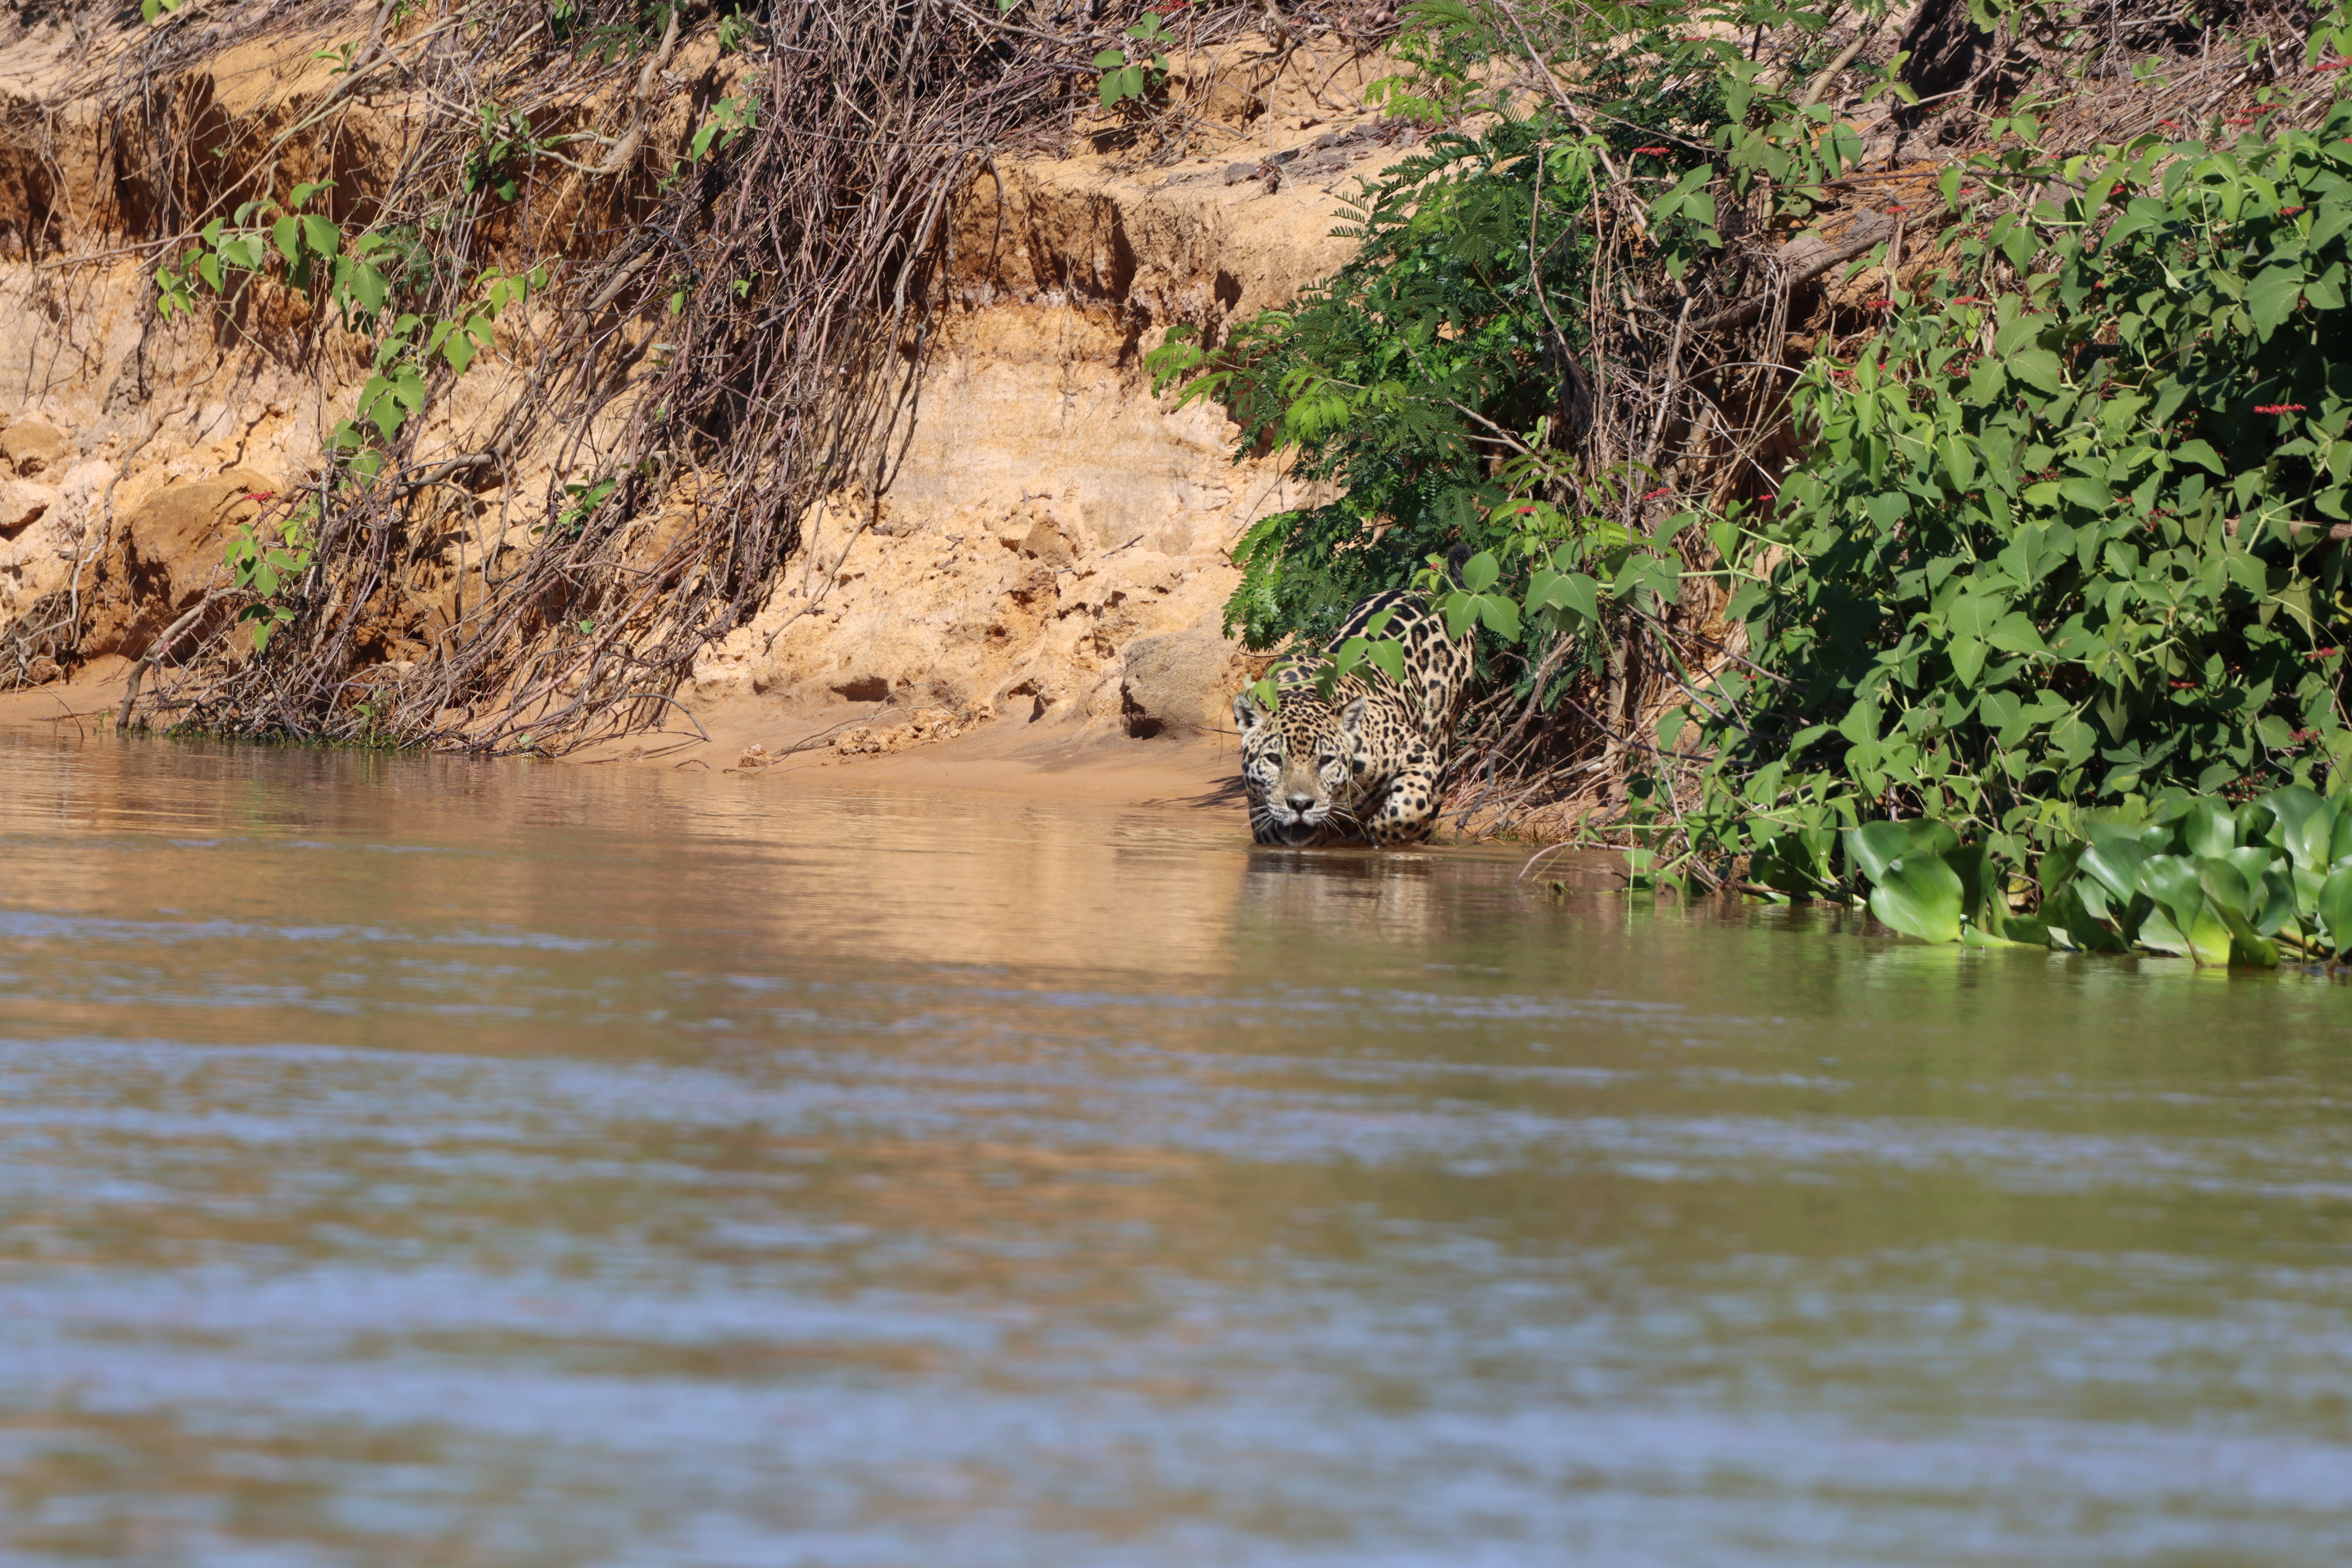
Jaguar: Ti